Cariddi

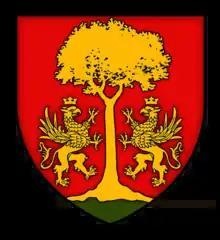
This is a revised, or clean version of the Caridi coat of arms.

The Cariddi (or Karydis, Carydis, Karydi, Caridi) family surname is believed to have its roots deep into antiquity. Julius Caesar refers to the Caridi family in his 'Commentaries' (1). However the name, which in Greek is Karideus/Karidis (Καρυδης), existed in ancient times because its root can be traced back to the Myceneans (at least 1000 BC) like so: Ka-Ri-Se-U (Keriseus-Karideus) (2)